Dauntsey's School

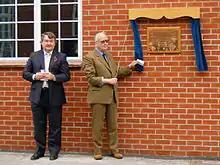
Opening of the relocated senior day boy houses in November 2005, hosted by ex-headmaster Stewart Roberts and ex-governor J.P.G. Wathen.

In the Upper School, houses are single gender, and the eight houses are divided equally among day, boarding, female and male pupils. Boarding houses have bedrooms, bathrooms, common rooms and kitchens. Day houses have a room for each year group in the house and basic cooking facilities, along with offices for tutors and House Parents.